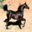
Label: horse